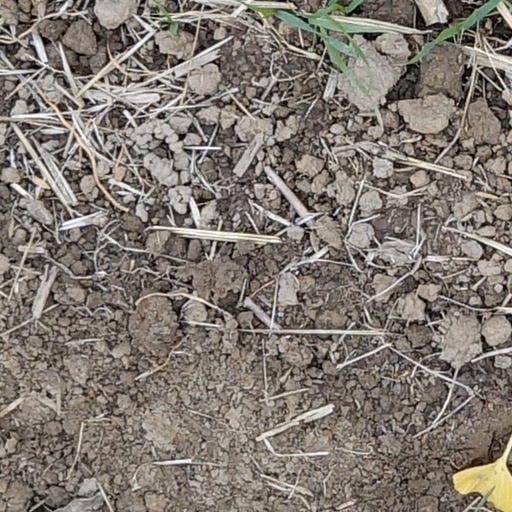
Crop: wheat